Taylor–Heaslop Building

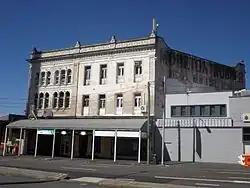
View from Stanley Street East, 2015

Taylor–Heaslop Building is a heritage-listed commercial building at 10–14 Logan Road, Woolloongabba, City of Brisbane, Queensland, Australia. It was designed by John Beauchamp Nicholson and built from 1889 to 1890. It is also known as Ernest Reid (draper), John Evan's Cash Draper, George Logan Draper, Johns & Co Draper, People's Cash Store (grocers), JR Blane (grocer & hardware merchant), and Moreton Rubber Works. It was added to the Queensland Heritage Register on 6 February 2006.